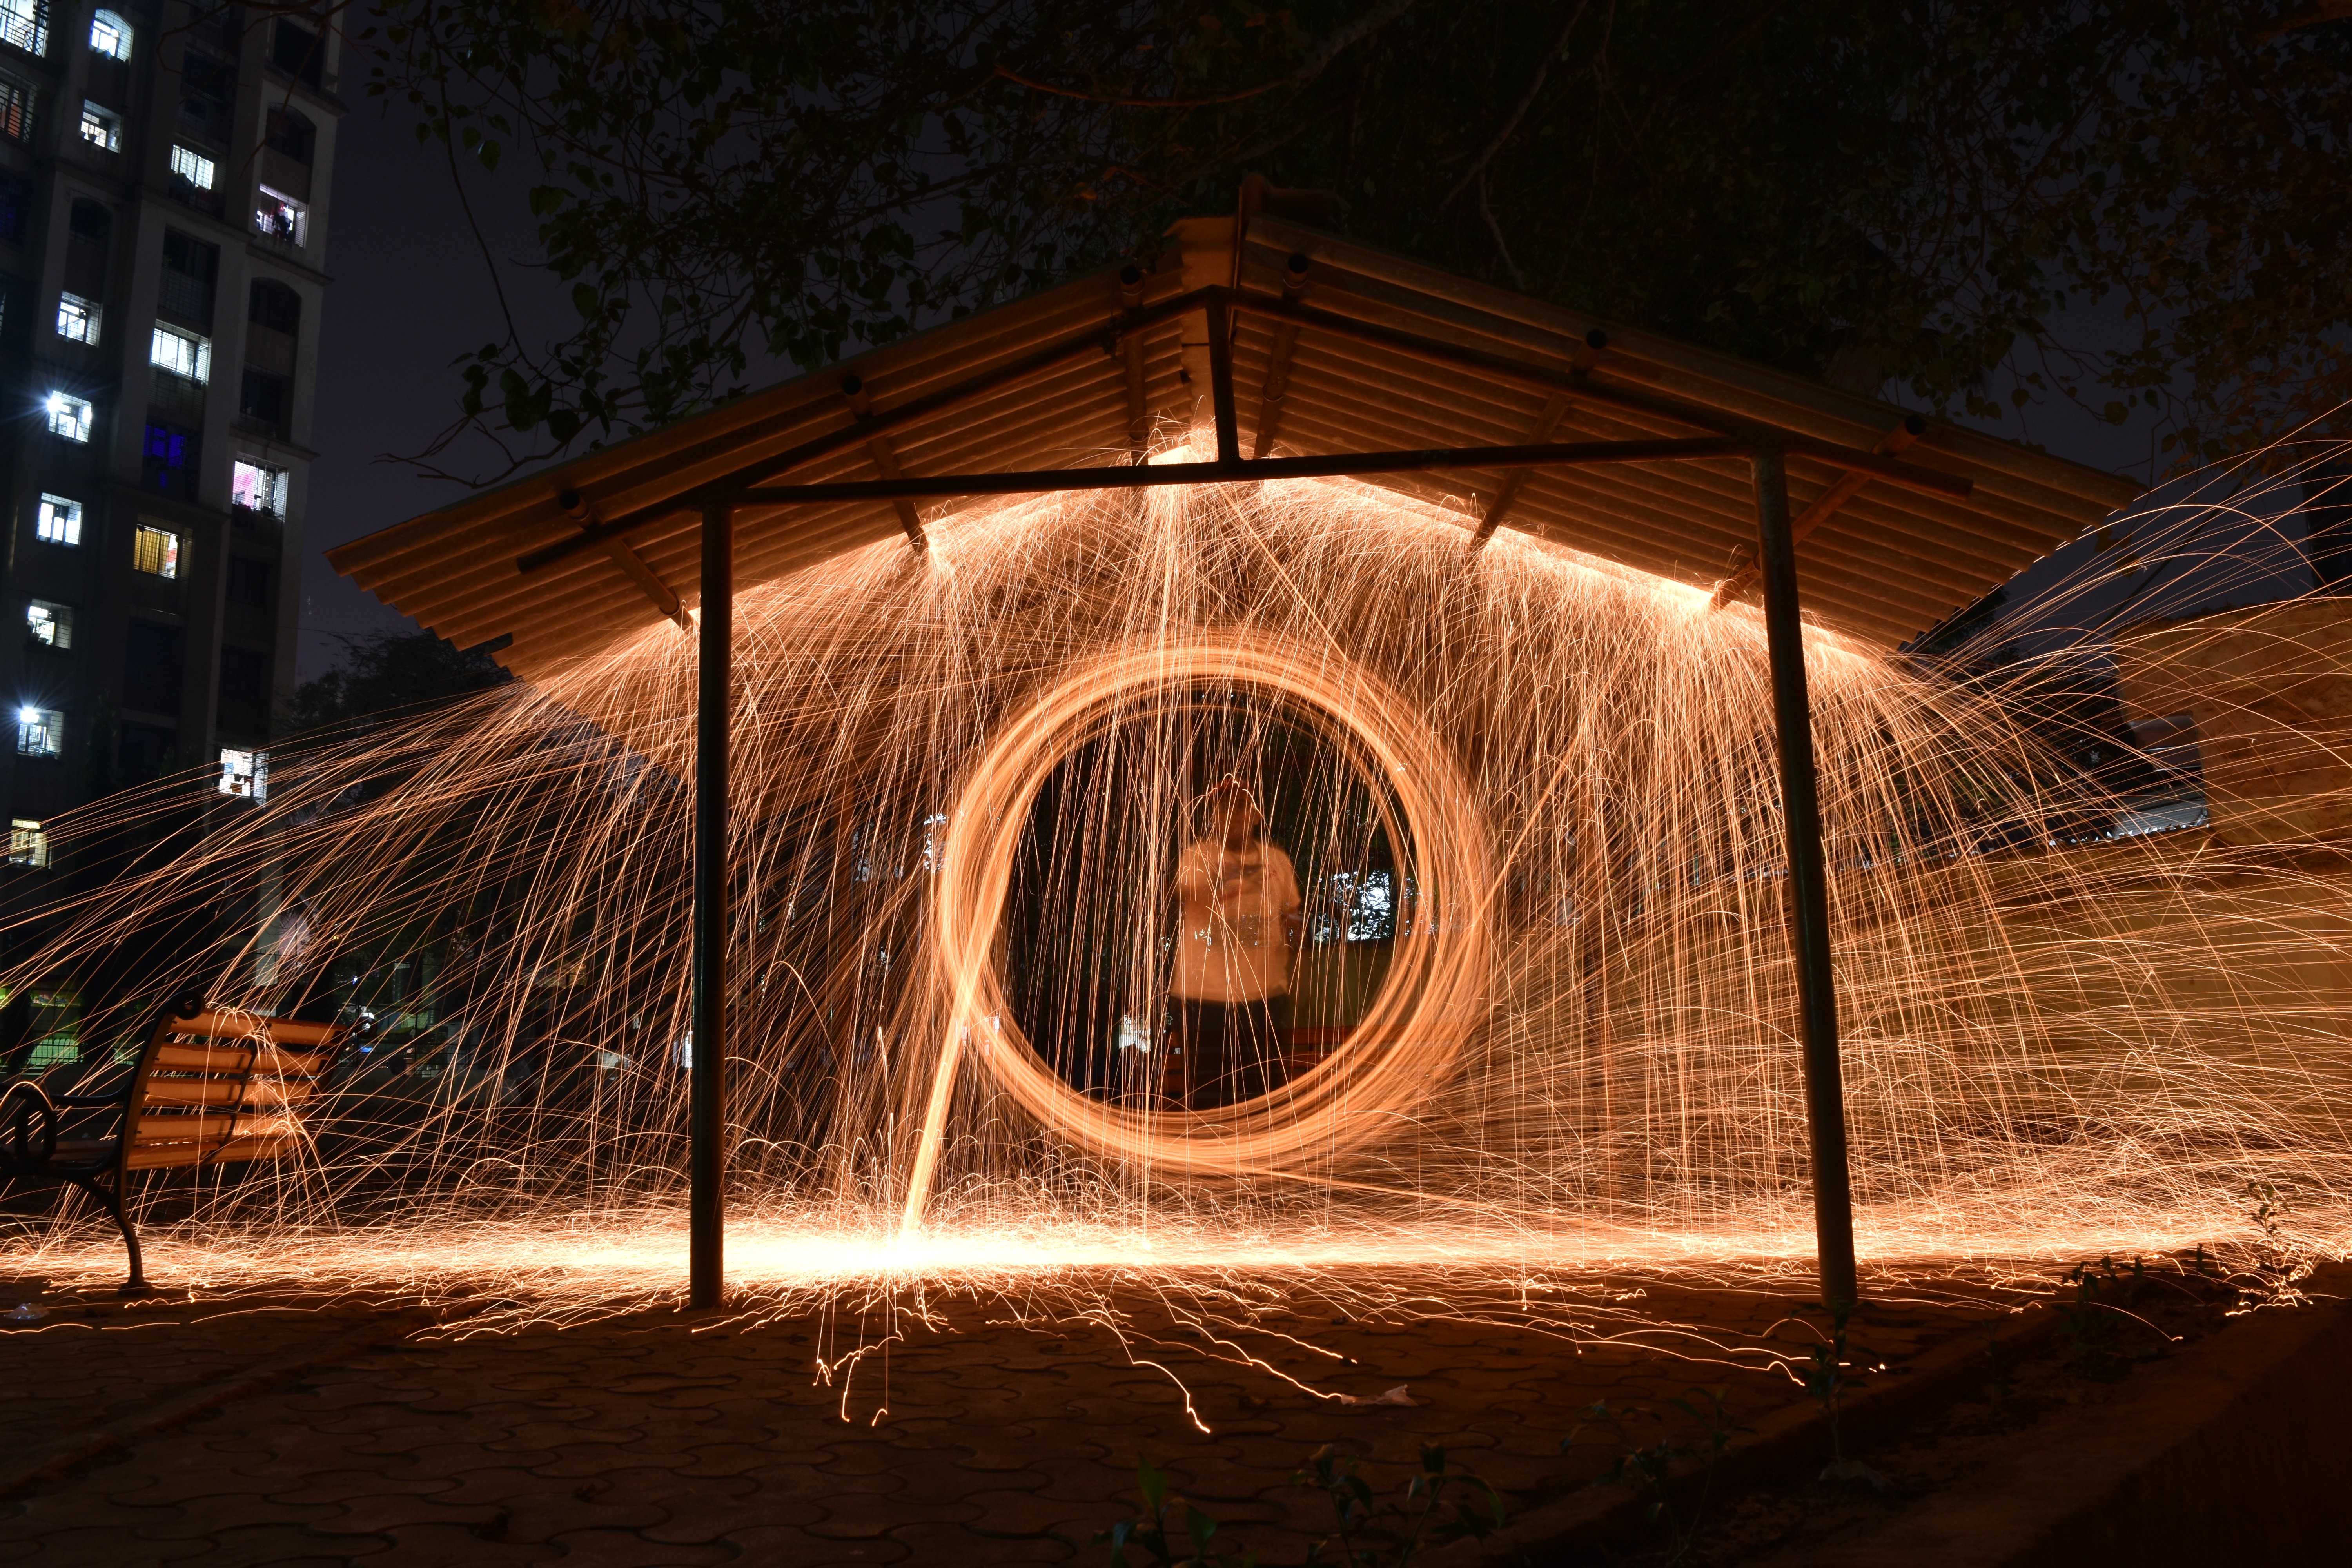
light, night, sunlight, evening, darkness, lighting